Fitcher's Bird

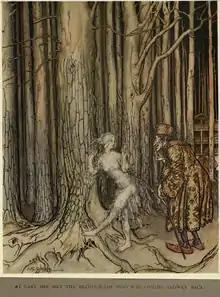

Meanwhile, the youngest sister dressed up a skull and let it rest at the garret window, looking outwards; and covered herself with honey and feathers, so she looked like a strange bird. She left the house intending to reunite with her family. Along her way, she is addressed as "Fitcher's Bird" by passing guests to the wedding and the sorcerer returning from his delivery and asked of the whereabouts of the bride. As the bird, she replied that the bride had cleaned the entirety of the house and was now looking out from the window. Once the guests and sorcerer had all entered the house, the three sisters' brothers and relatives barred the doors and set the house ablaze.